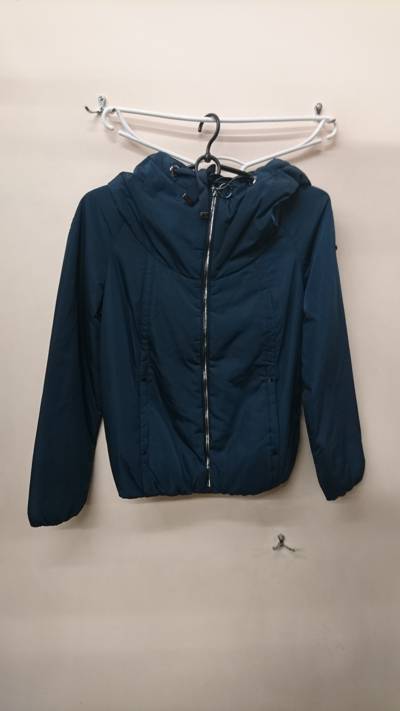
Waste category: clothes